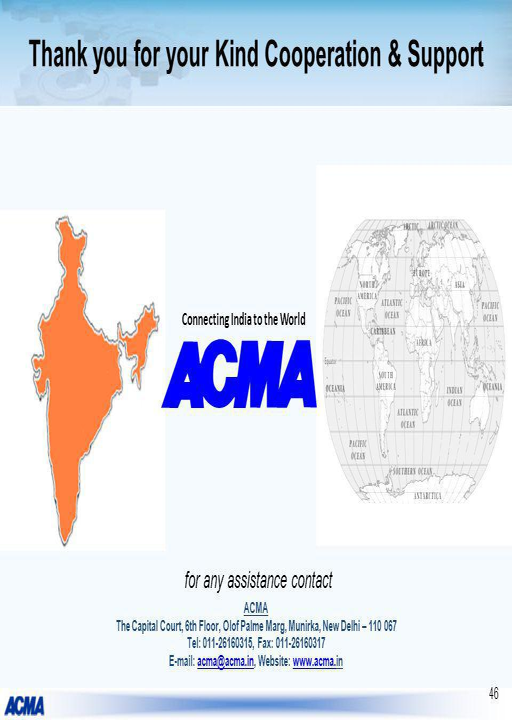
connecting filming location to the world